Active camouflage

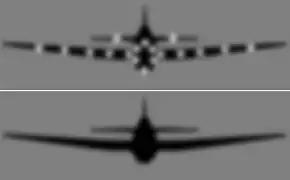
Illustration of principle of Yehudi lights, Second World War active aircraft camouflage using forward-pointing lamps of variable brightness

Military interest in active camouflage has its origins in Second World War studies of counter-illumination. The first of these was the so-called diffused lighting camouflage tested on Canadian Navy corvettes including . This was followed in the United States Army Air Forces with the airborne Yehudi lights project, and trials in ships of the Royal Navy and the US Navy. The Yehudi lights project placed low-intensity blue lights on aircraft. As skies are bright, an unilluminated aircraft (of any color) might be rendered visible. By emitting a small, measured amount of blue light, the aircraft's average brightness better matches that of the sky, and the aircraft is able to fly closer to its target before being detected.